Marek Mintál

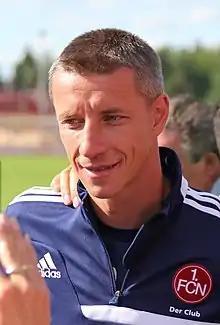
Mintal in the 2012–13 season

Marek Mintál (born 2 September 1977) is a Slovak professional football coach and a former player who played as an attacking midfielder or forward.